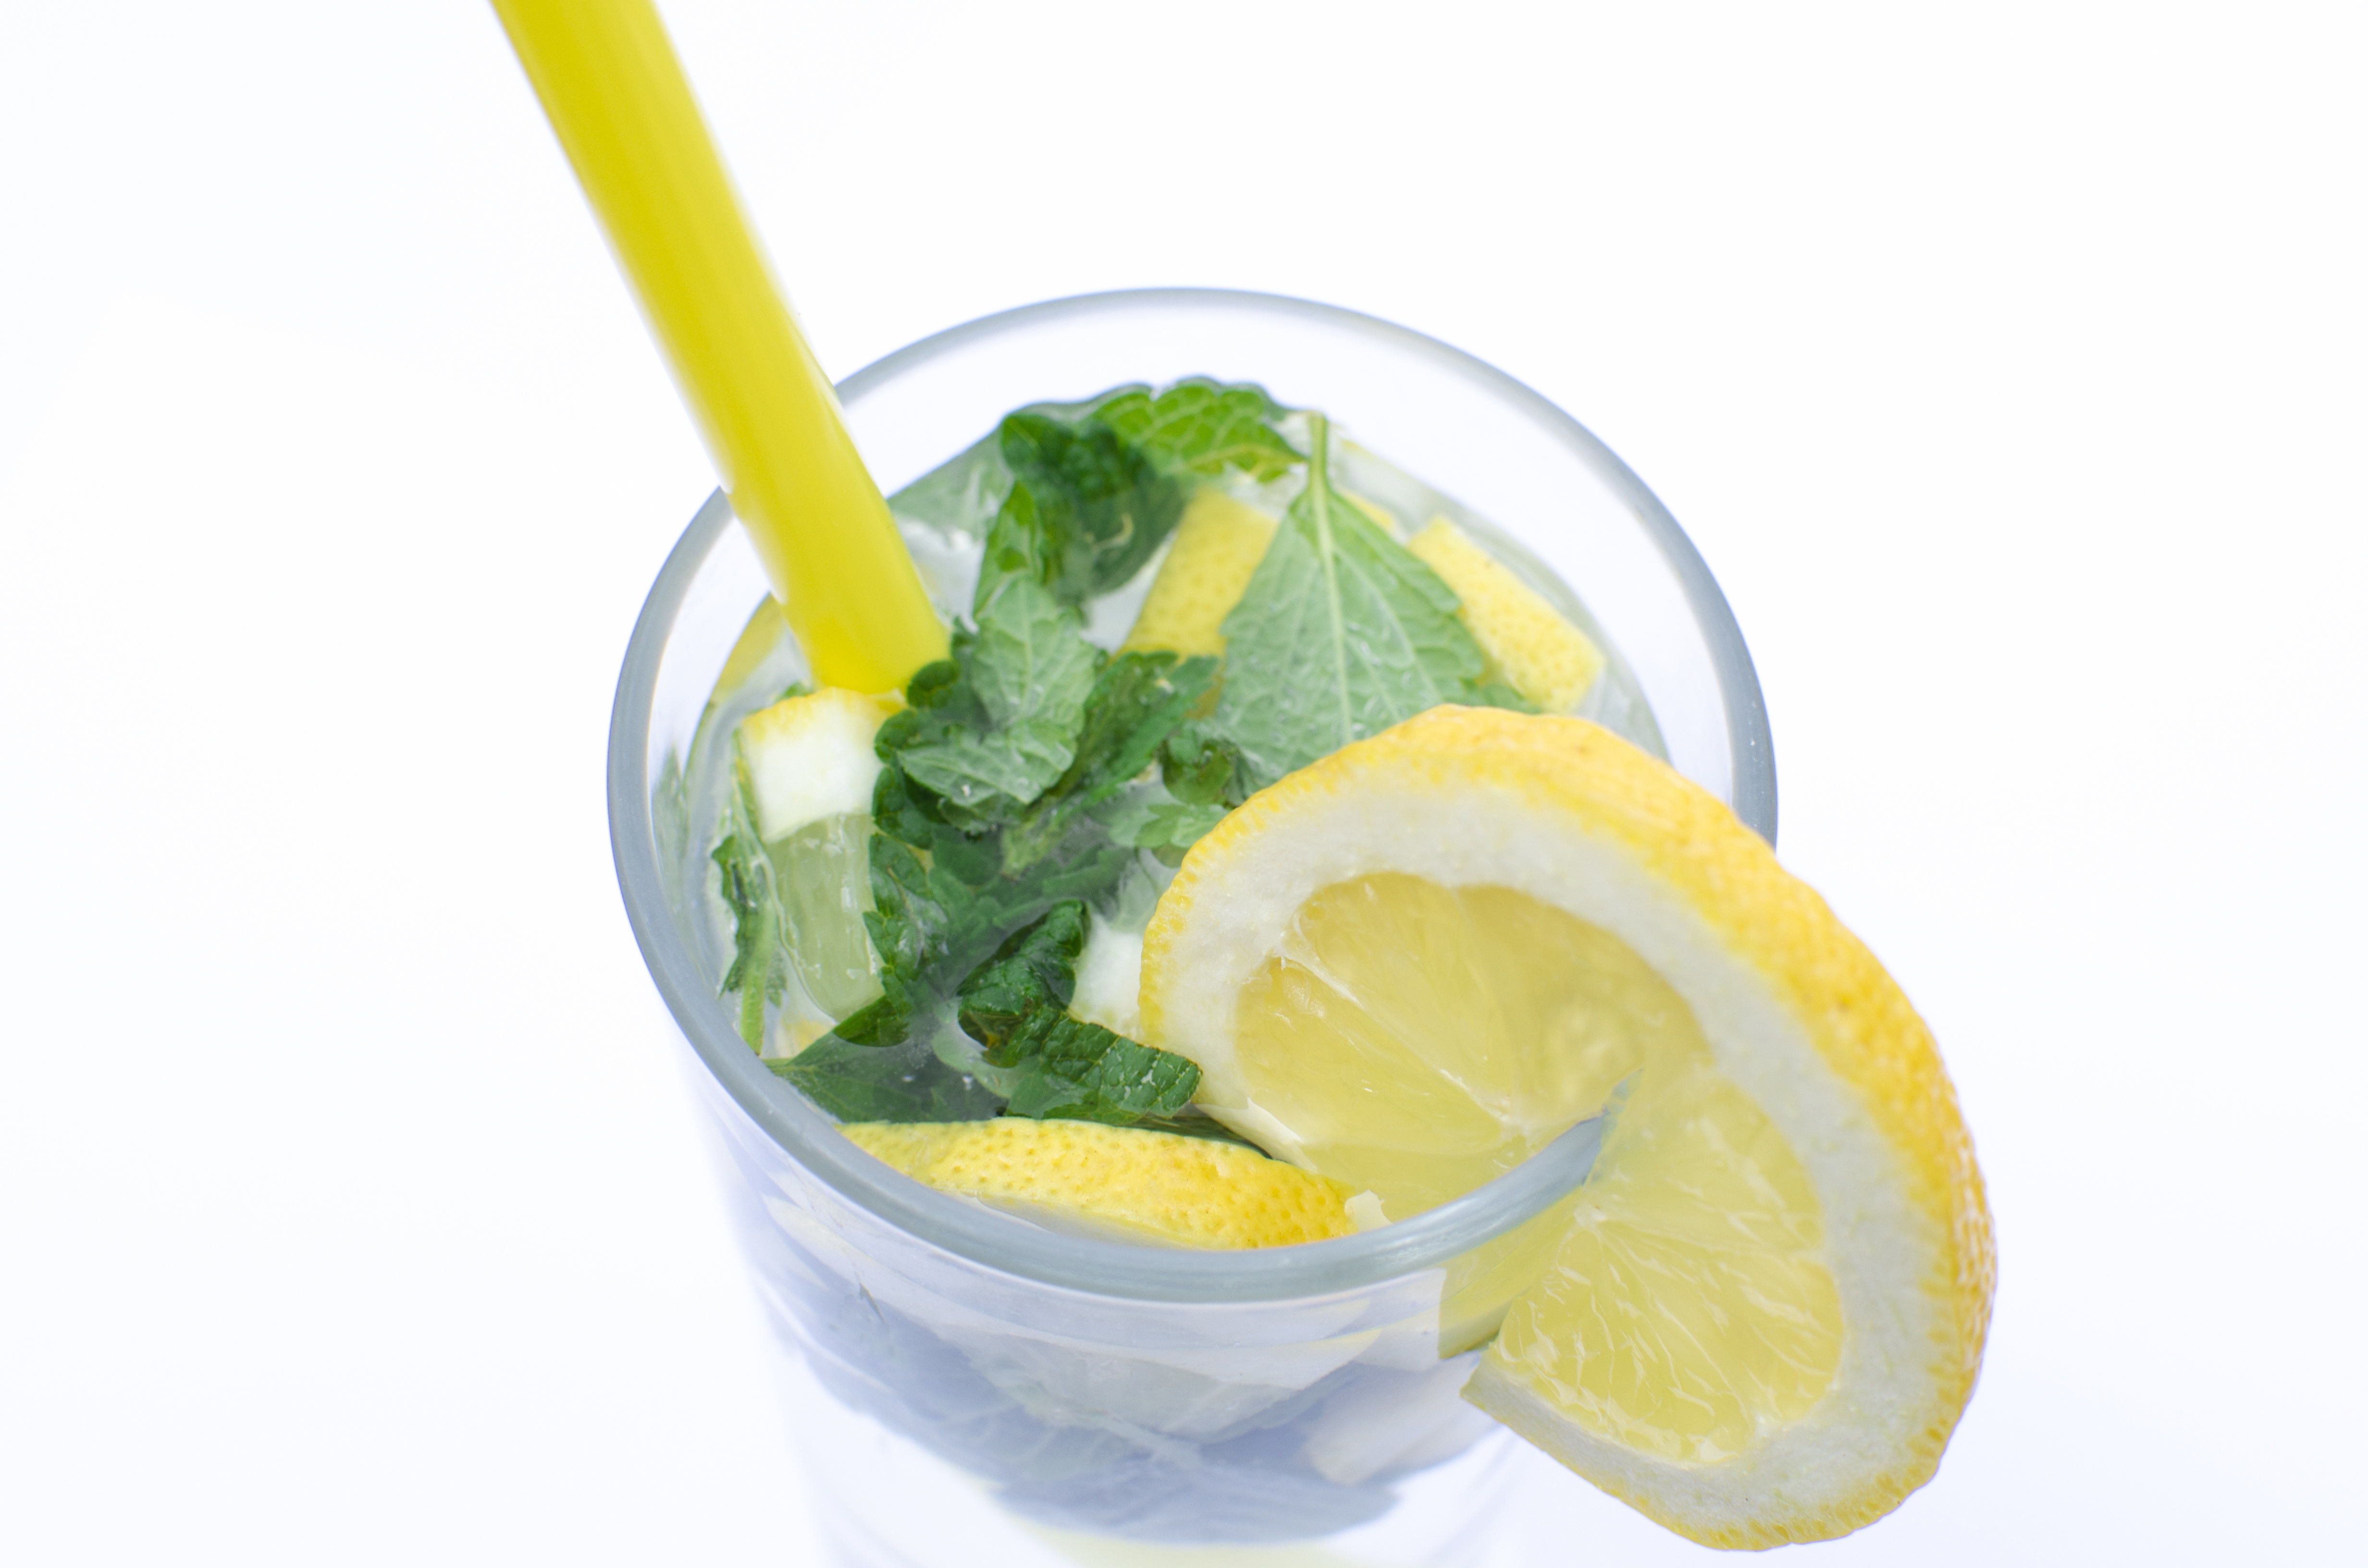
water, cold, white, fruit, glass, summer, ice, food, green, ingredient, herb, produce, tropical, macro, fresh, lemonade, drink, frozen, yellow, juicy, slice, mint, lemon, alcohol, cocktail, mojito, lime, smoothie, juice, vitamin, background, cool, refreshment, rare, buck, citrus, acid, section, mature, the freshness of the, caipiroska, caipirinha, lemon lime, limeade, lemon juice